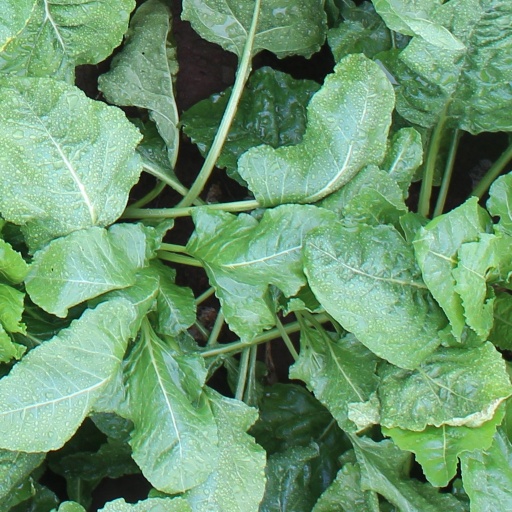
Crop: sugar beet